Chromium(II) acetate

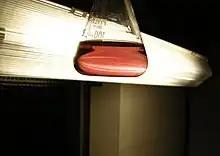
Chromium(II) acetate (aqueous solution)

The Cr(OAc)(HO) molecule contains two atoms of chromium, two ligated molecules of water, and four acetate bridging ligands. The coordination environment around each chromium atom consists of four oxygen atoms (one from each acetate ligand) in a square, one water molecule (in an axial position), and the other chromium atom (opposite the water molecule), giving each chromium centre an octahedral geometry. The chromium atoms are joined by a quadruple bond, and the molecule has D symmetry (ignoring the position of the hydrogen atoms). The same basic structure is adopted by Rh(OAc)(HO) and Cu(OAc)(HO), although these species do not have such short M–M contacts.